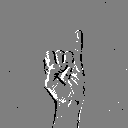
ASL letter: i